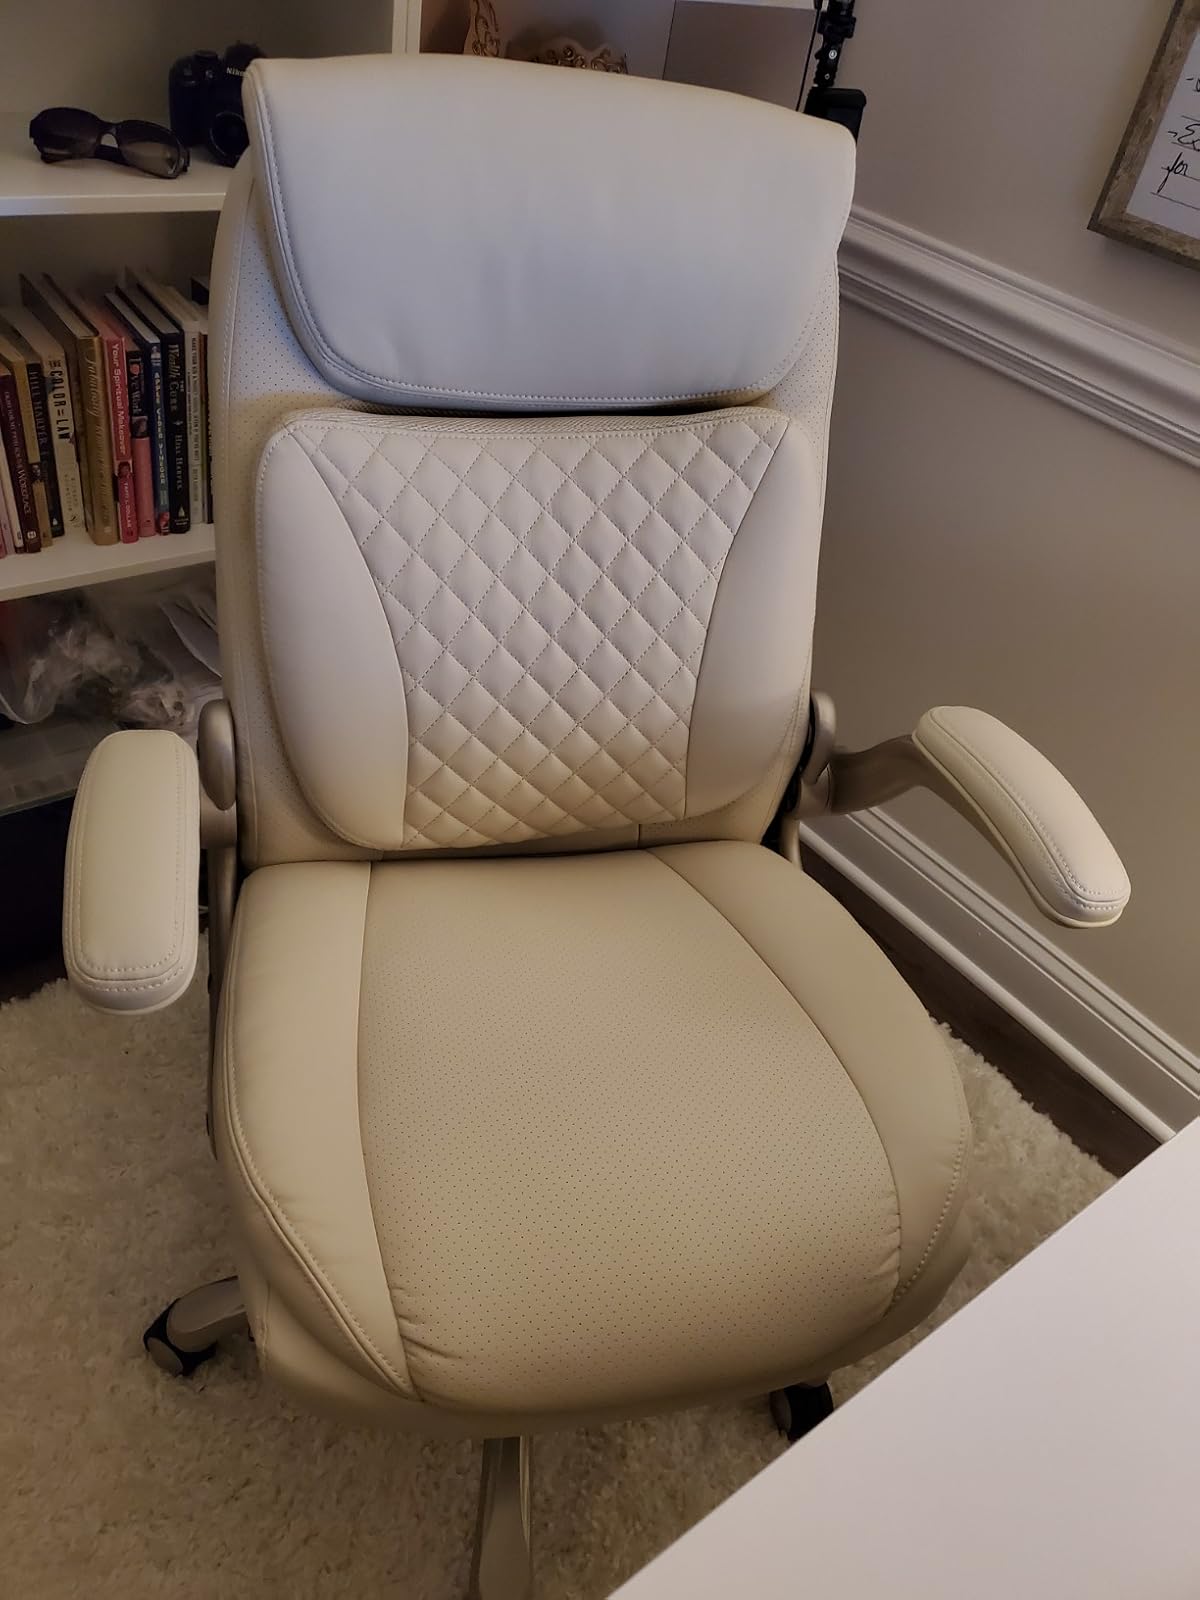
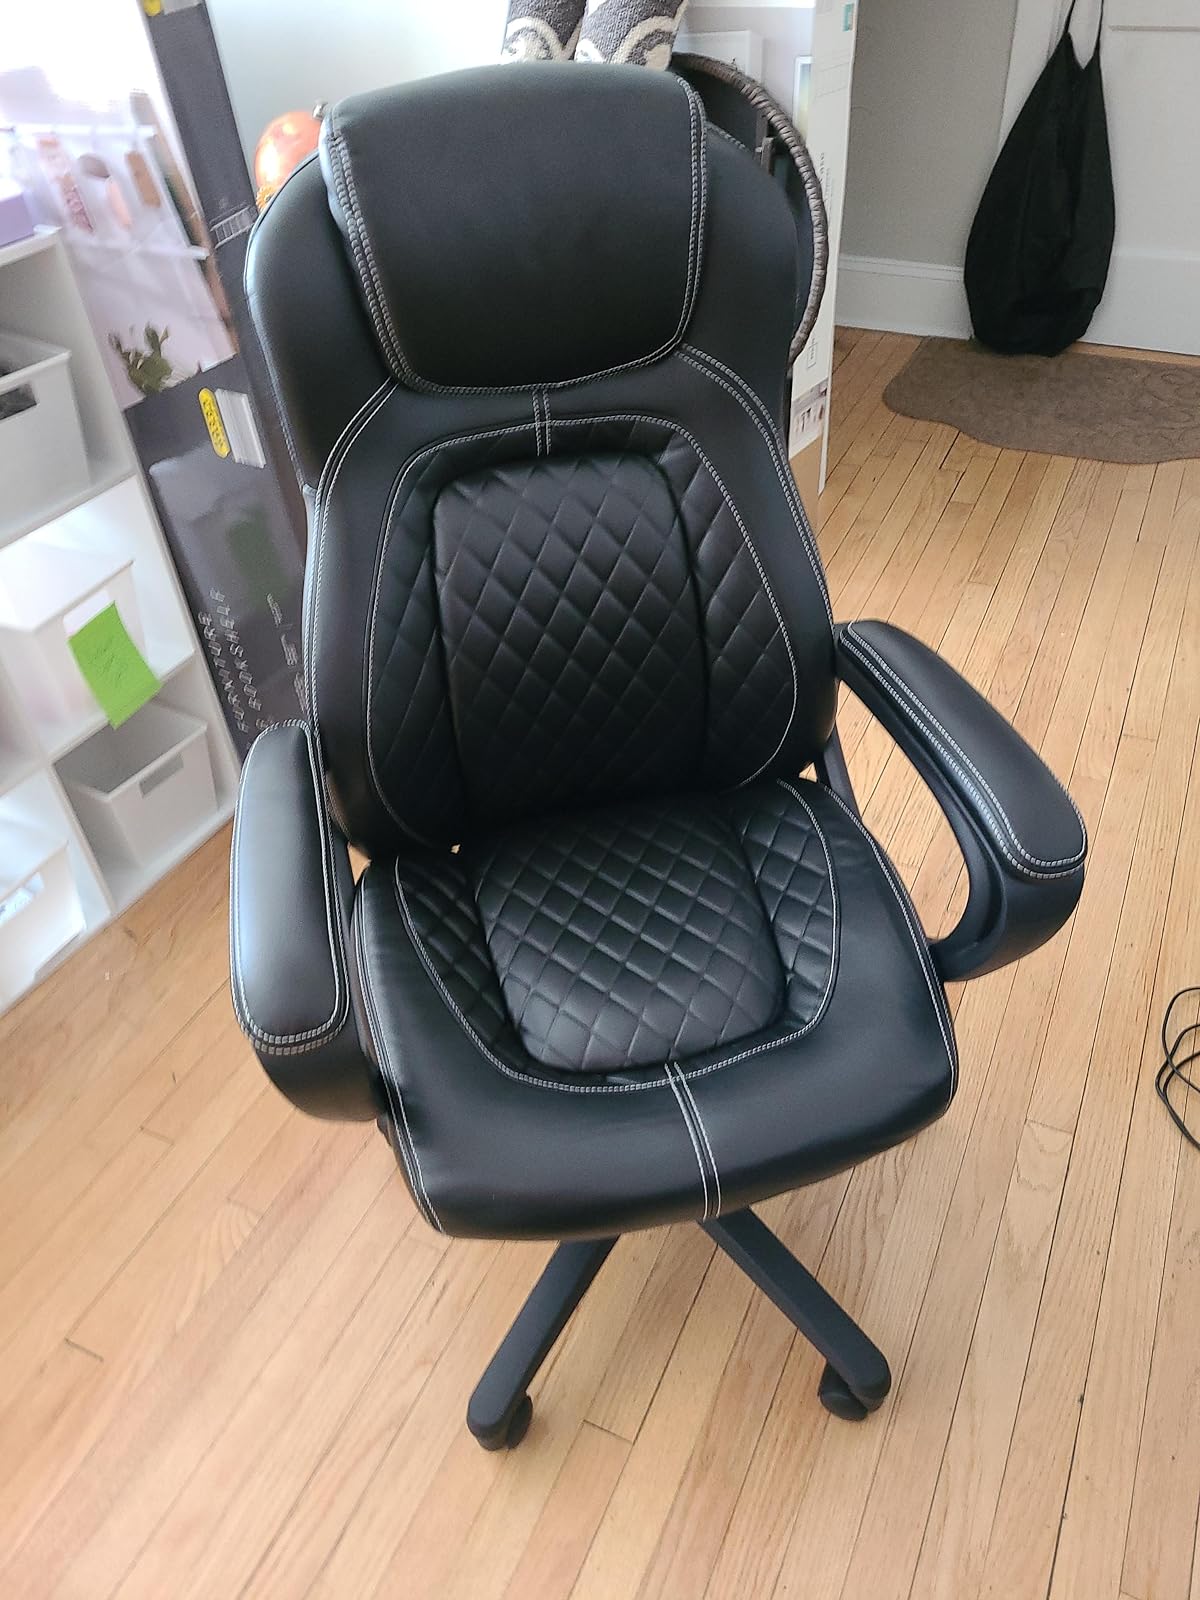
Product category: items_chair
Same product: no